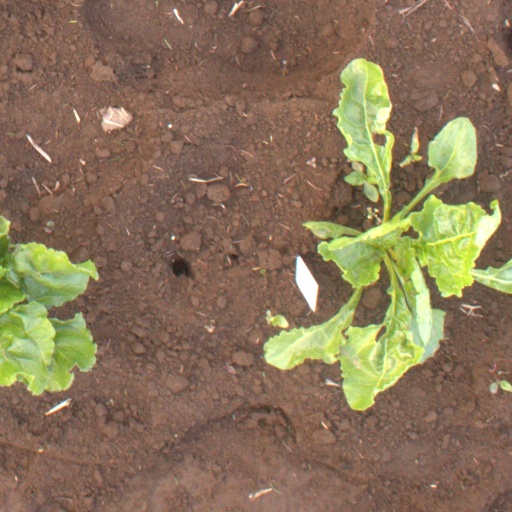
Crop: sugar beet